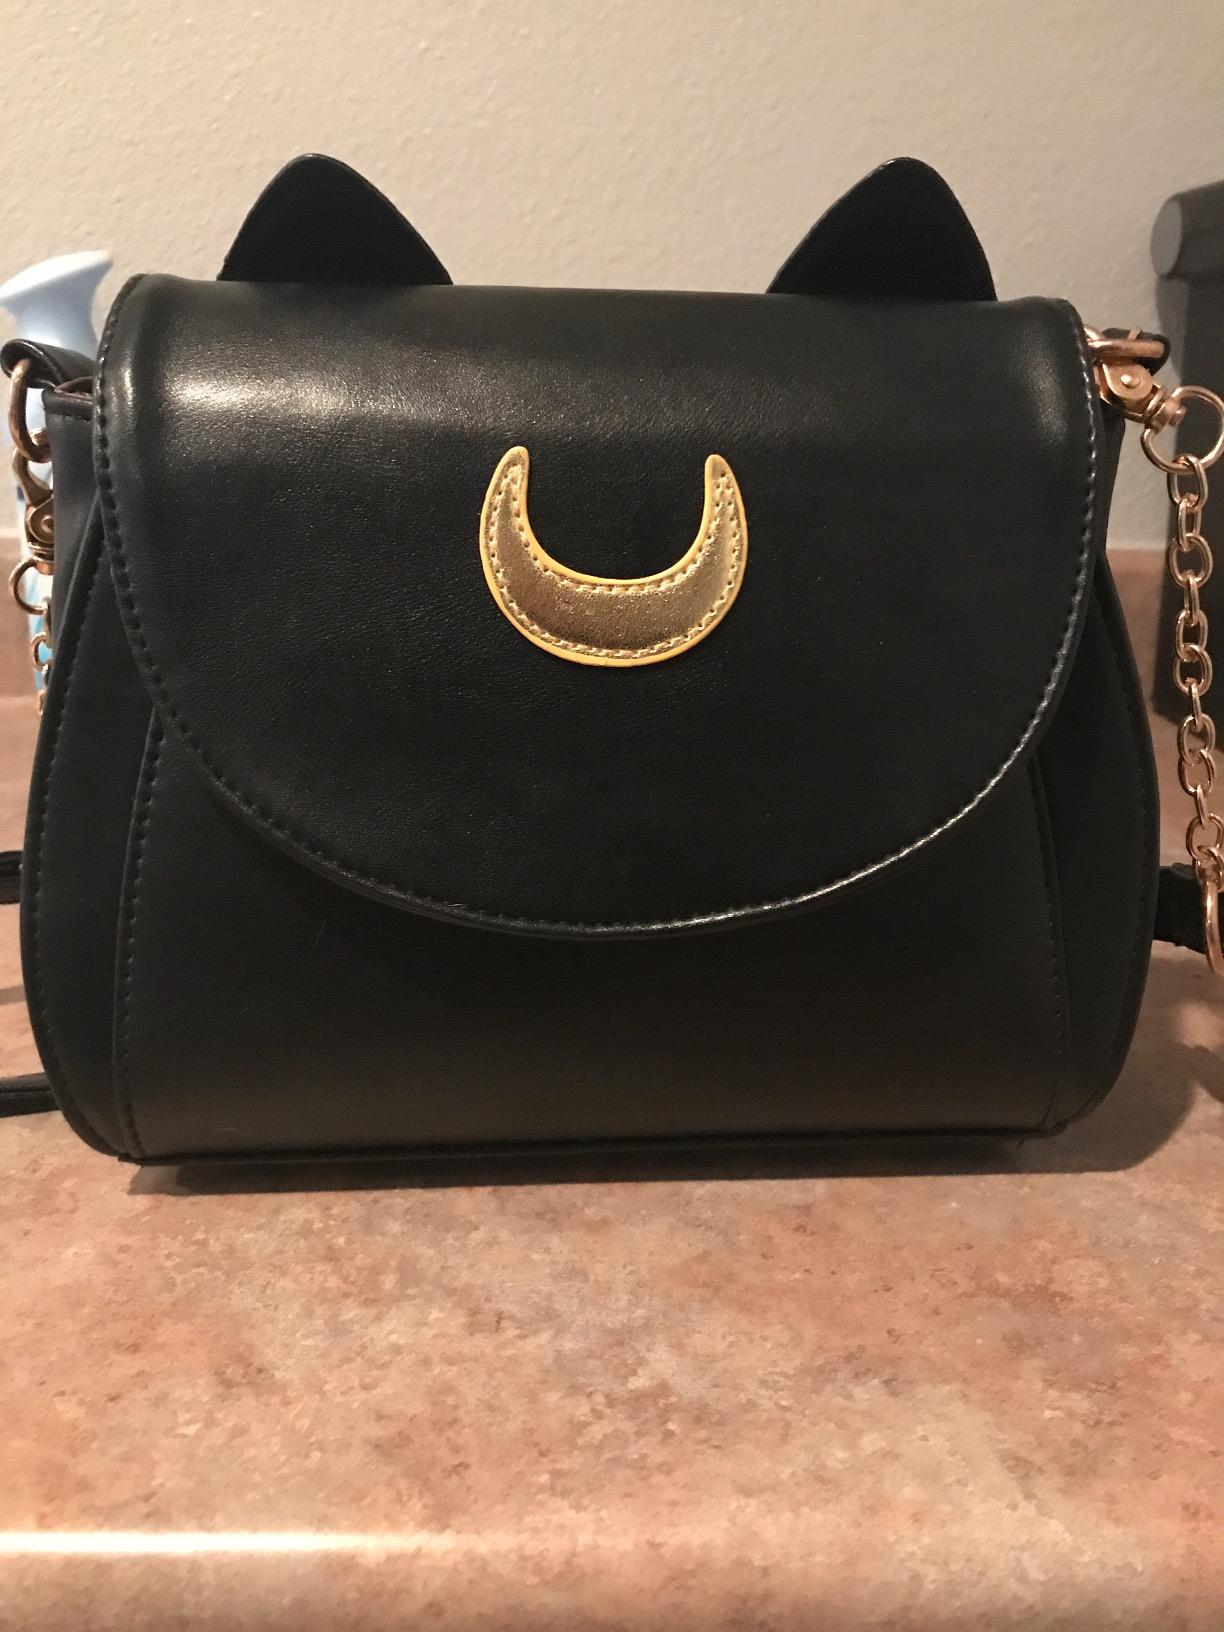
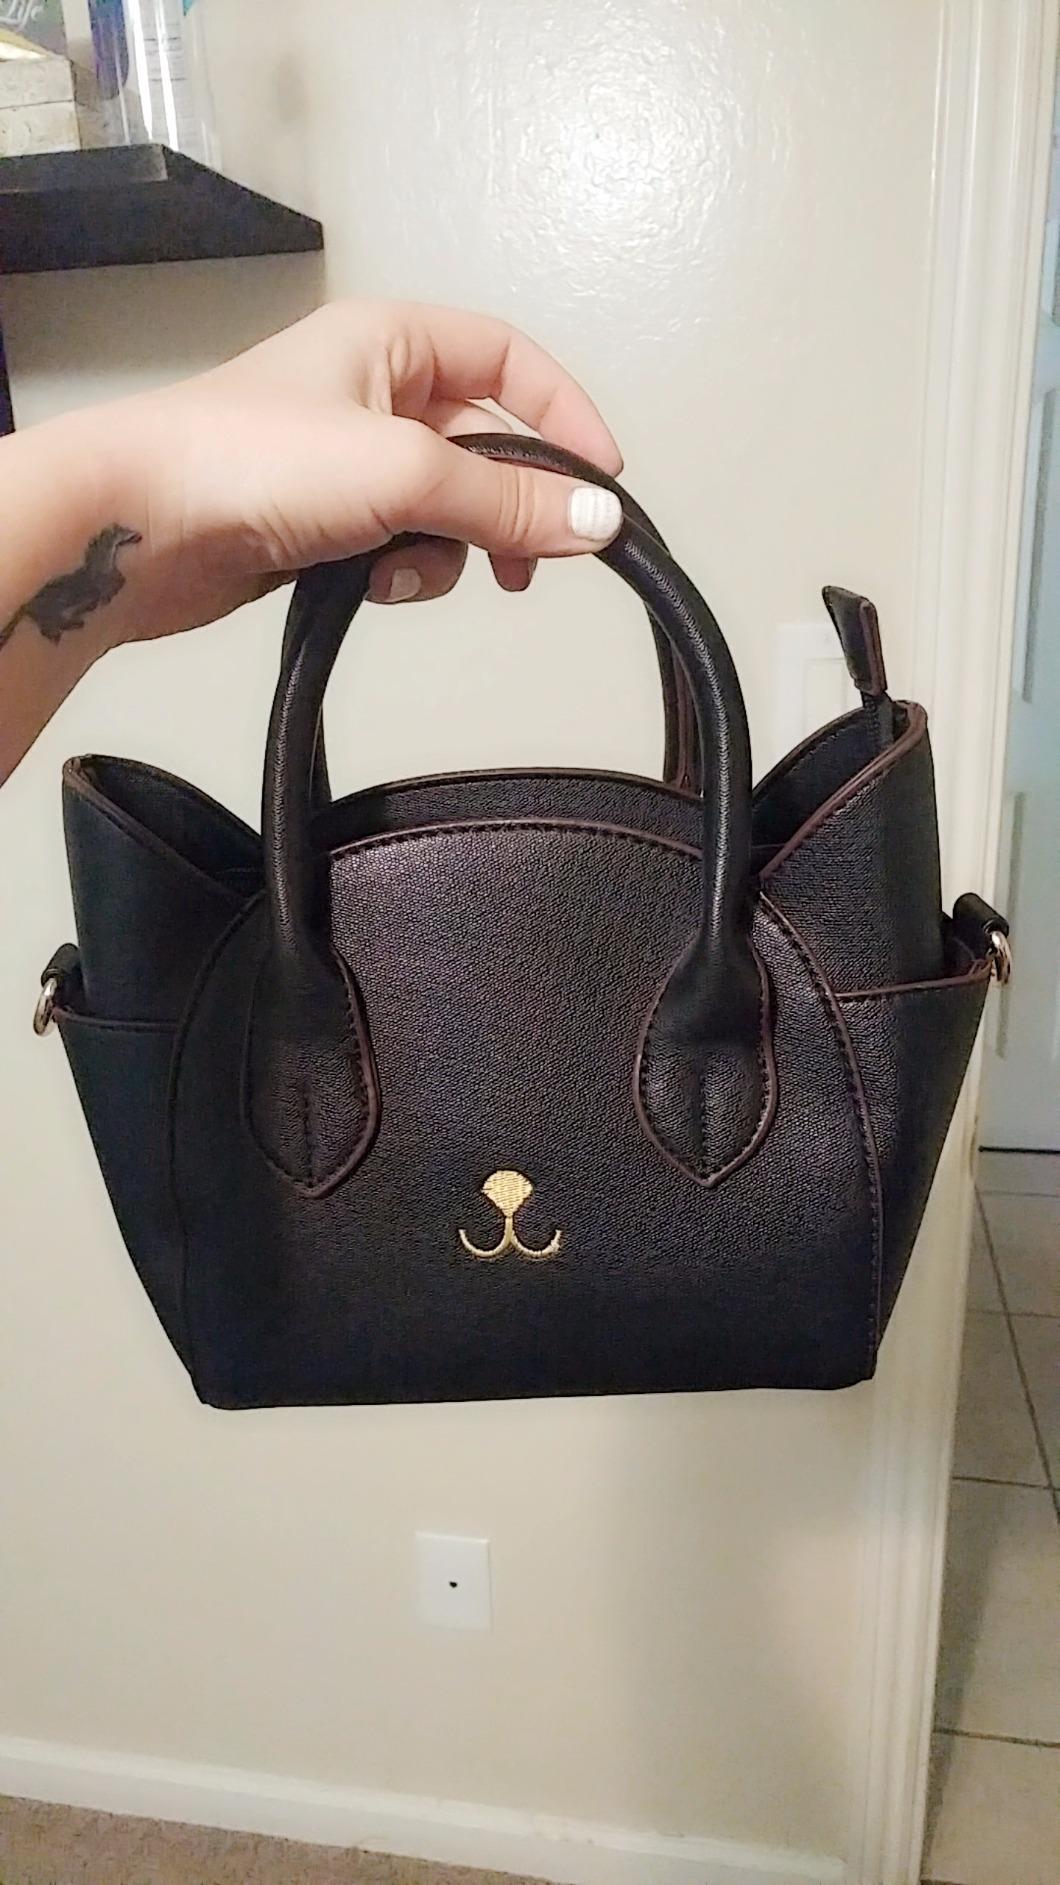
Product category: accessories_handbag
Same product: no